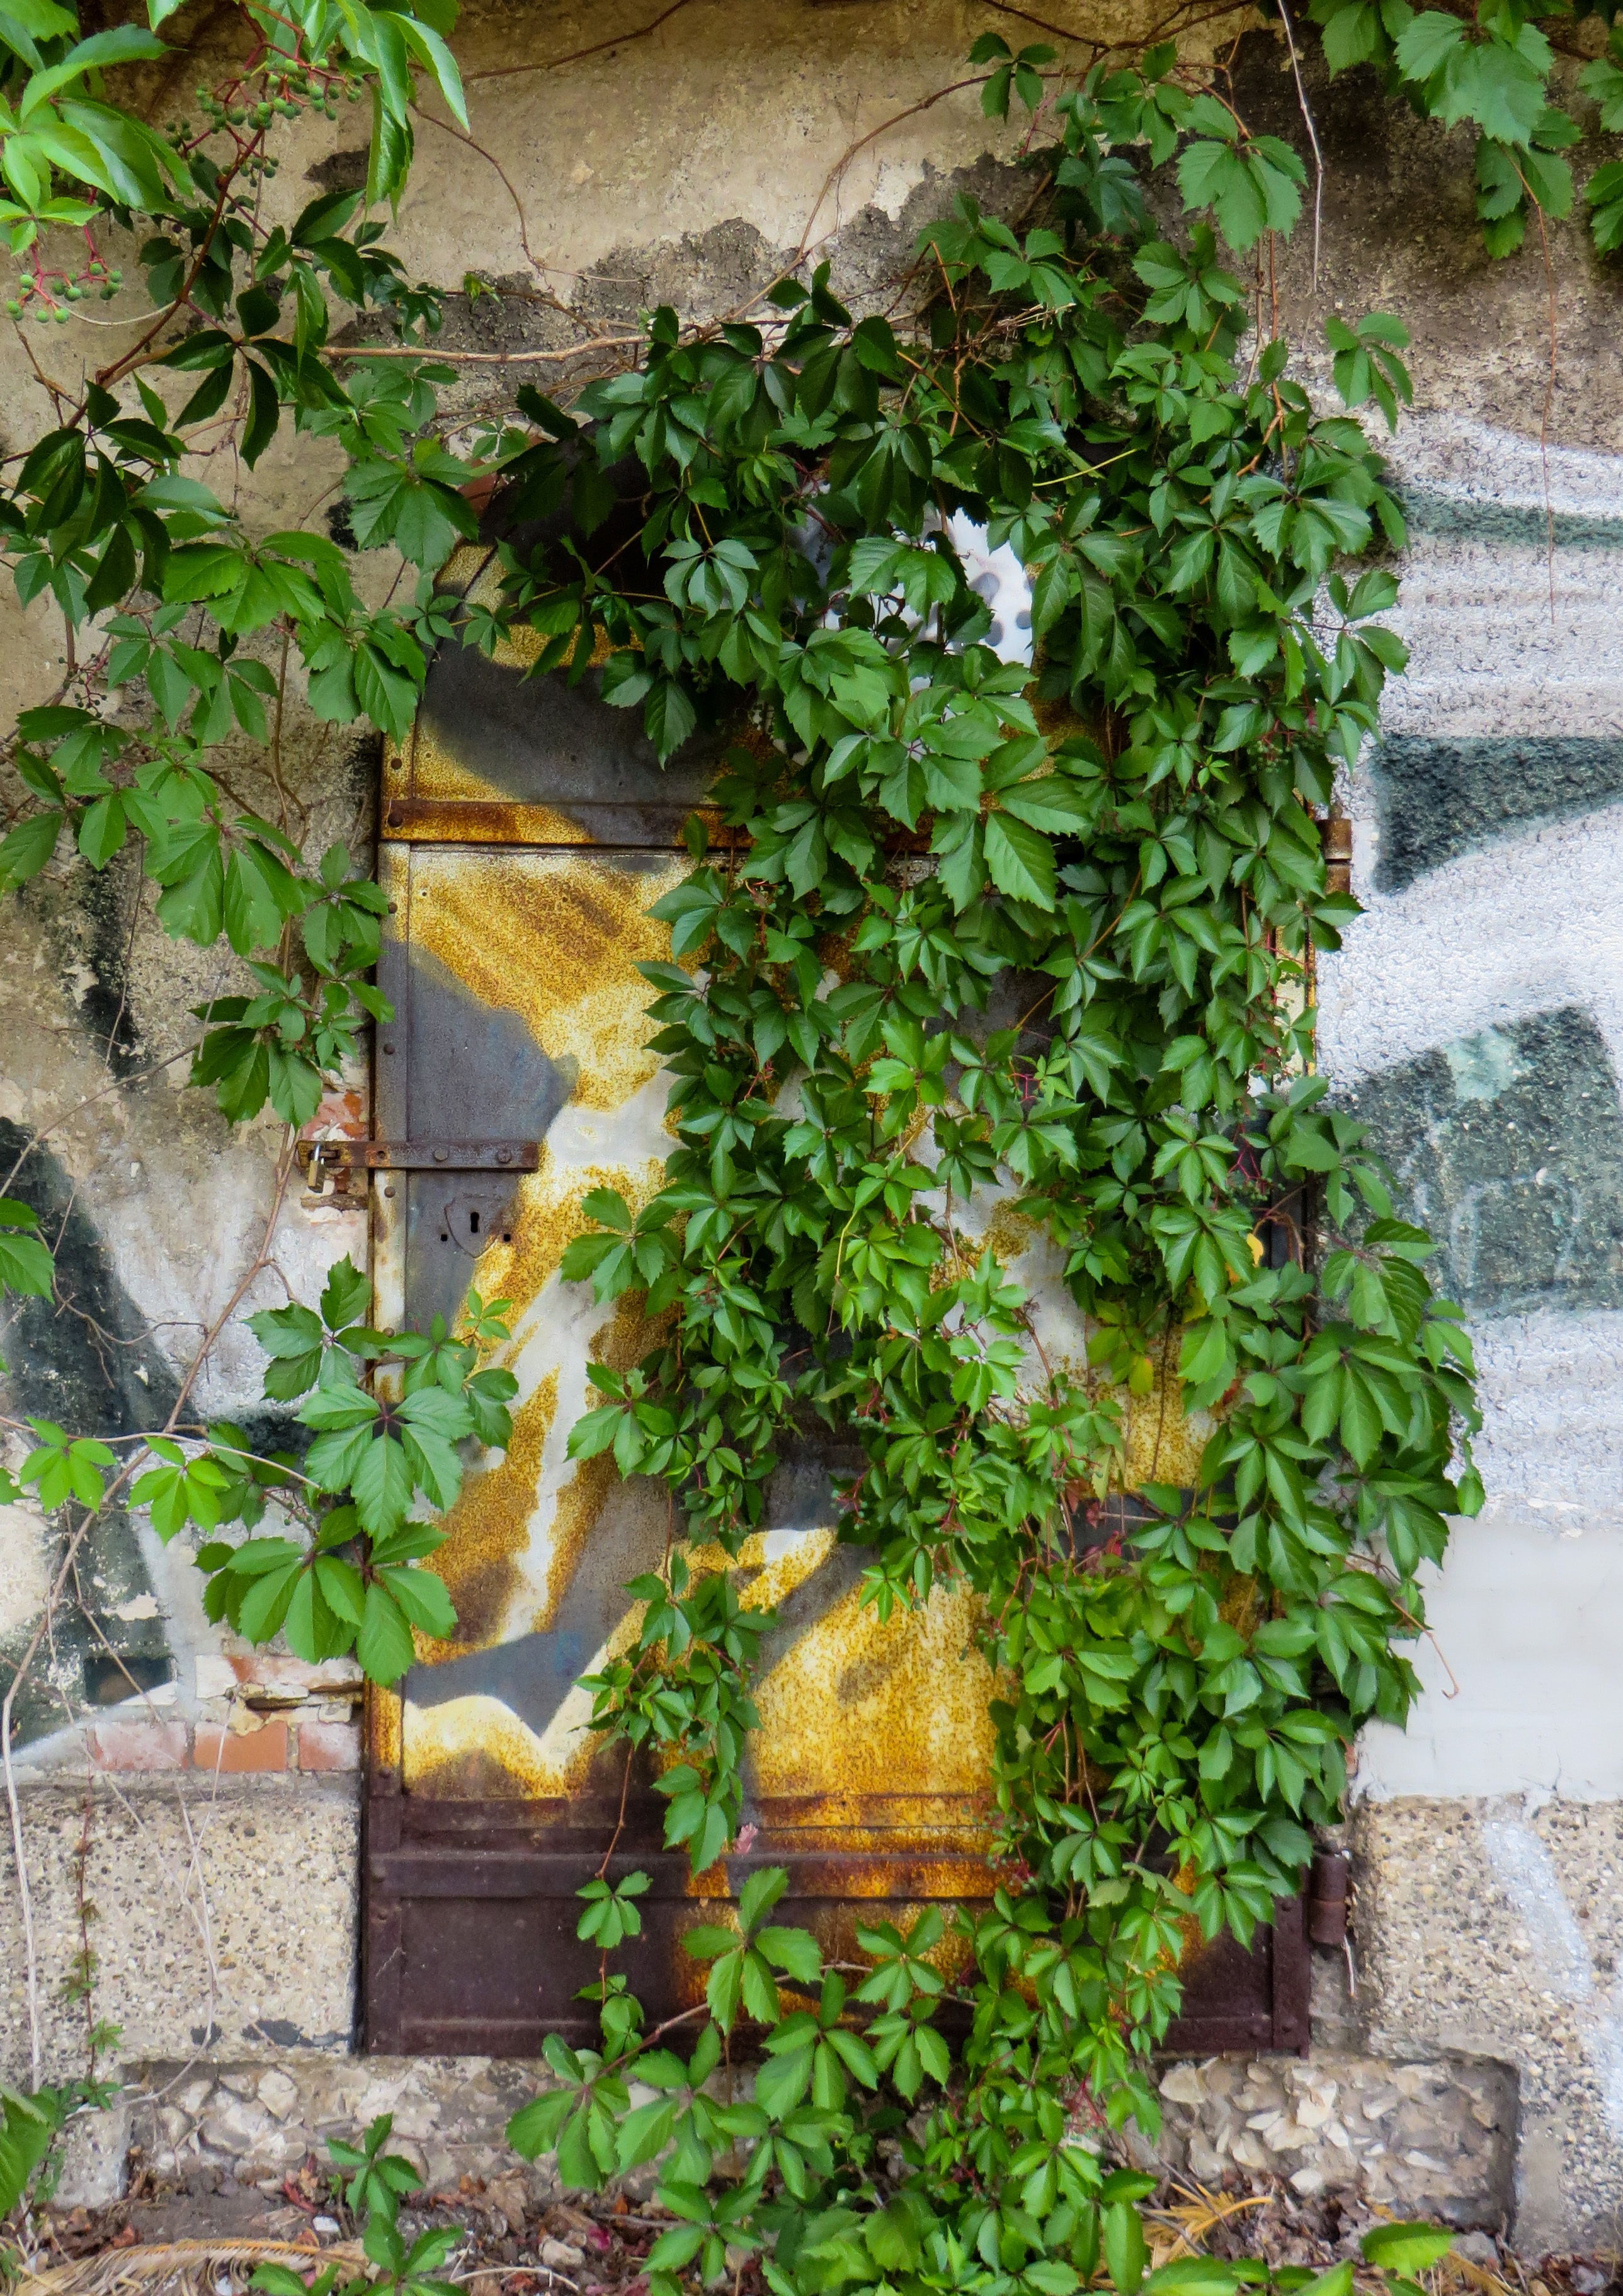
tree, plant, flower, old, jungle, produce, ivy, ruin, garden, door, houseplant, shrub, yard, input, old door, haunting, break up